Peyrieu

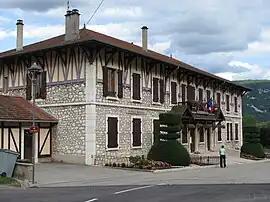
Town hall

Peyrieu is a commune in the Ain department in eastern France.